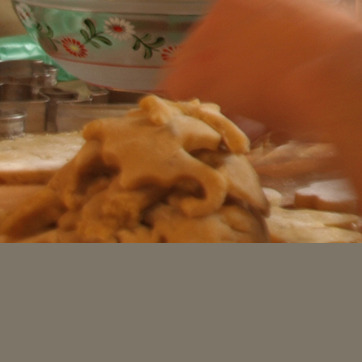
Material: food